Steve Albini

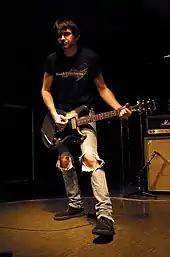
Albini in 2008

Albini formed Big Black in 1981 while he was a student at Northwestern and recorded their debut EP "Lungs", released on Ruthless Records. He played all of the instruments on "Lungs" except the saxophone, played by his friend John Bohnen. The "Bulldozer" (1983) EP followed on Ruthless and Fever Records.